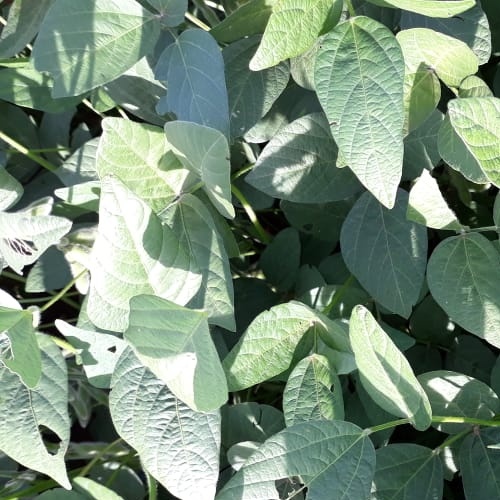
Label: Caterpillar